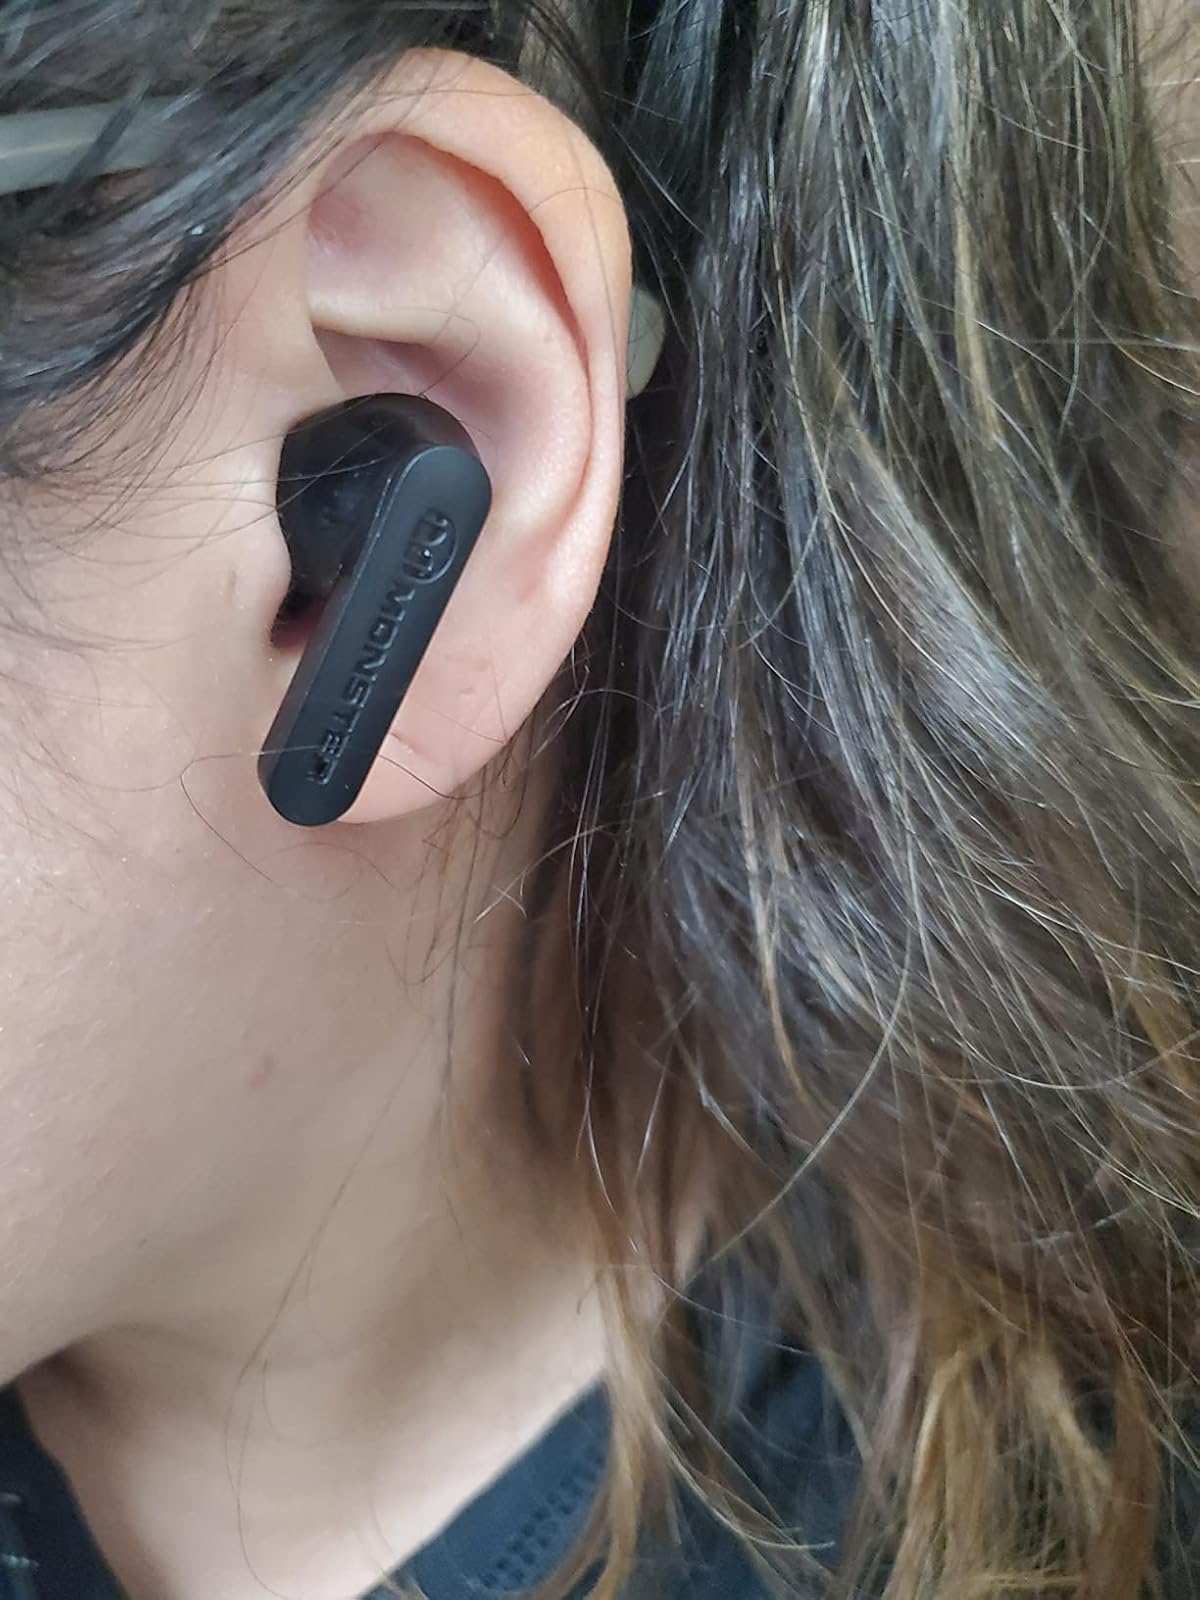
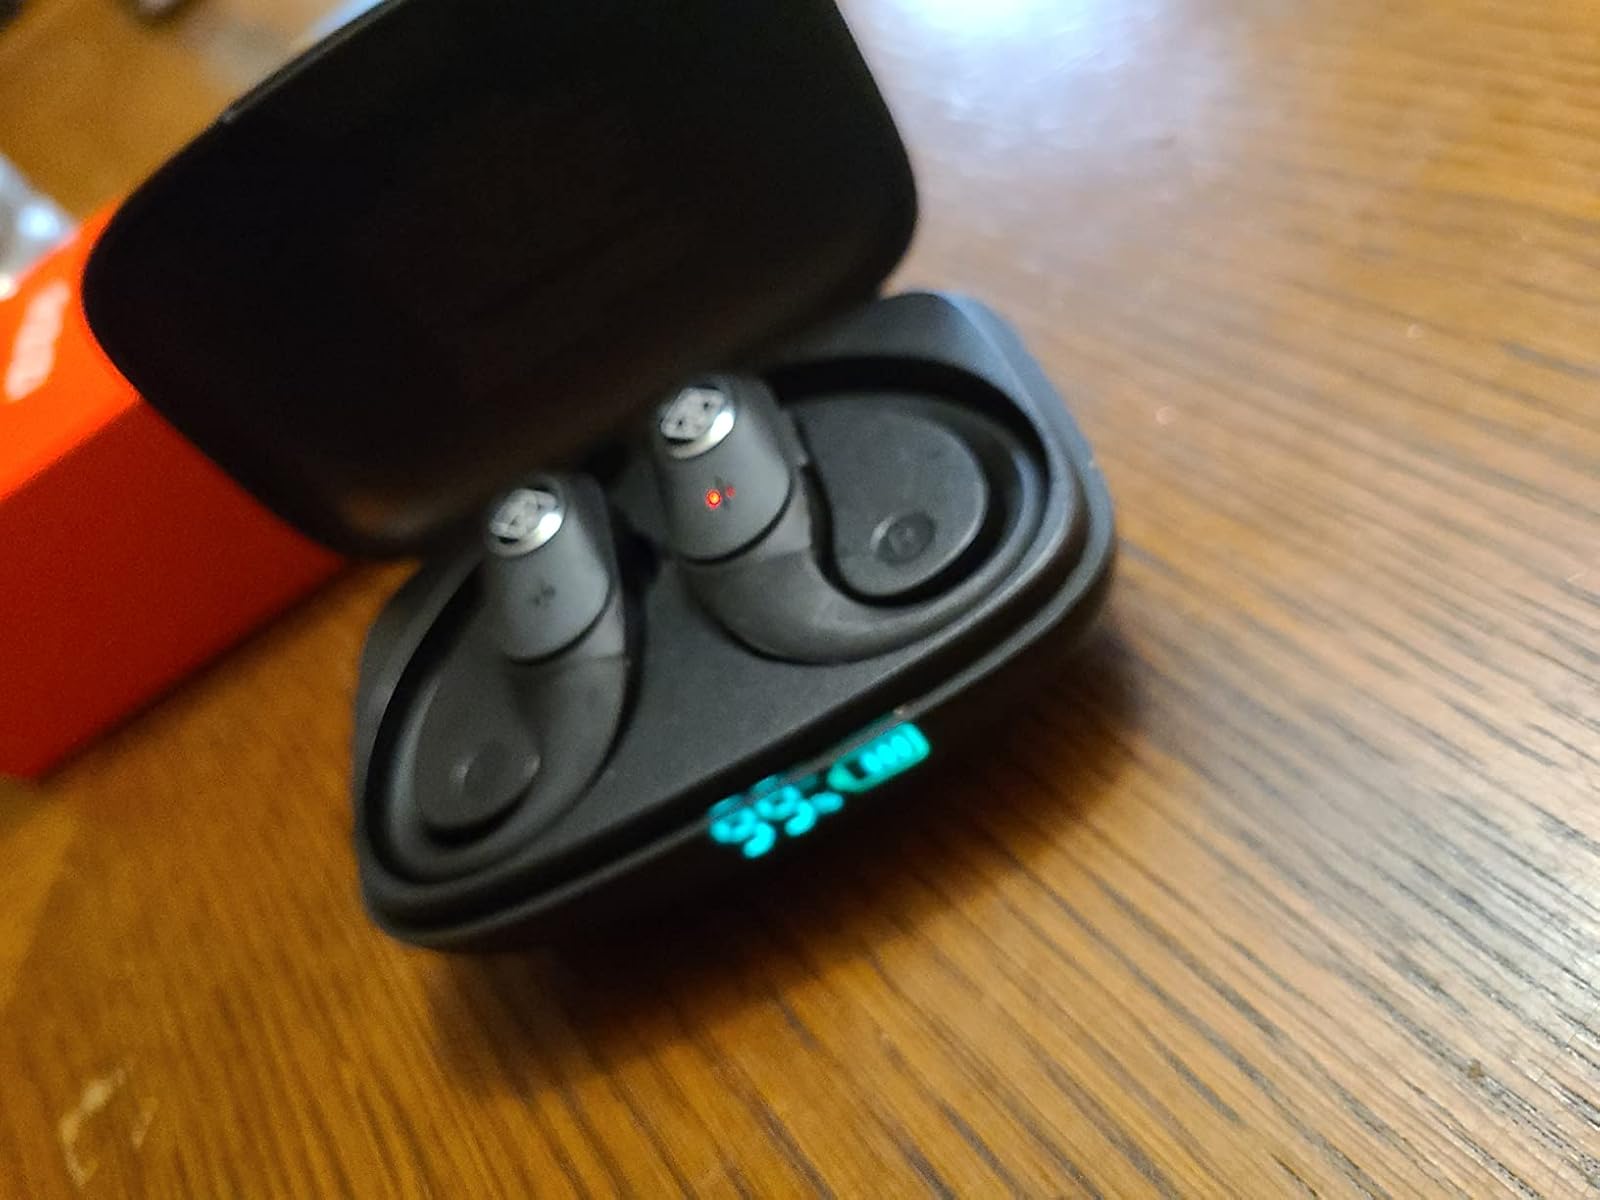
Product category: earbuds
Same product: no